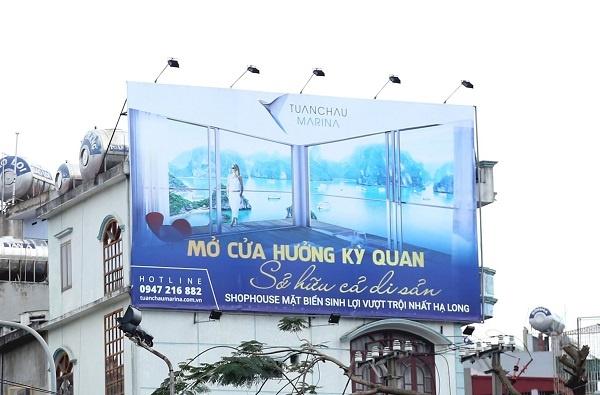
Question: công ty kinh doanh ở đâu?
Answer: ở hạ long